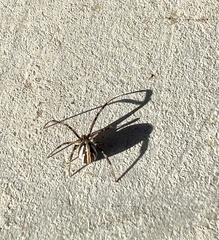
Species: Lactrodectus_hesperus